Cinema of Afghanistan

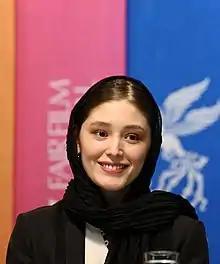
Fereshteh Hosseini is the first and only Afghan descent actress to win the Best Actress award at the Marrakech International Film Festival.

Emir Habibullah Khan, who reigned from 1901 to 1919, introduced film to Afghanistan, but in the royal court only. In 1923–24, the first projector or "magic box" or "mageek lantan" ('magic lantern') – showed the first silent film in Paghman to the public. The first Afghan film, "Love and Friendship", was produced in 1946.